Death of Joyce Echaquan

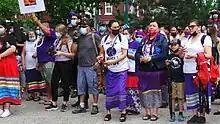
Supporters march in memory of Joyce Echaquan in Trois-Rivières, Québec.

The premier of Quebec, François Legault, condemned the medical staff's comments about Echaquan and called them "racist". However, he denied the existence of systemic racism in Quebec and claimed that he was not involved in her death.